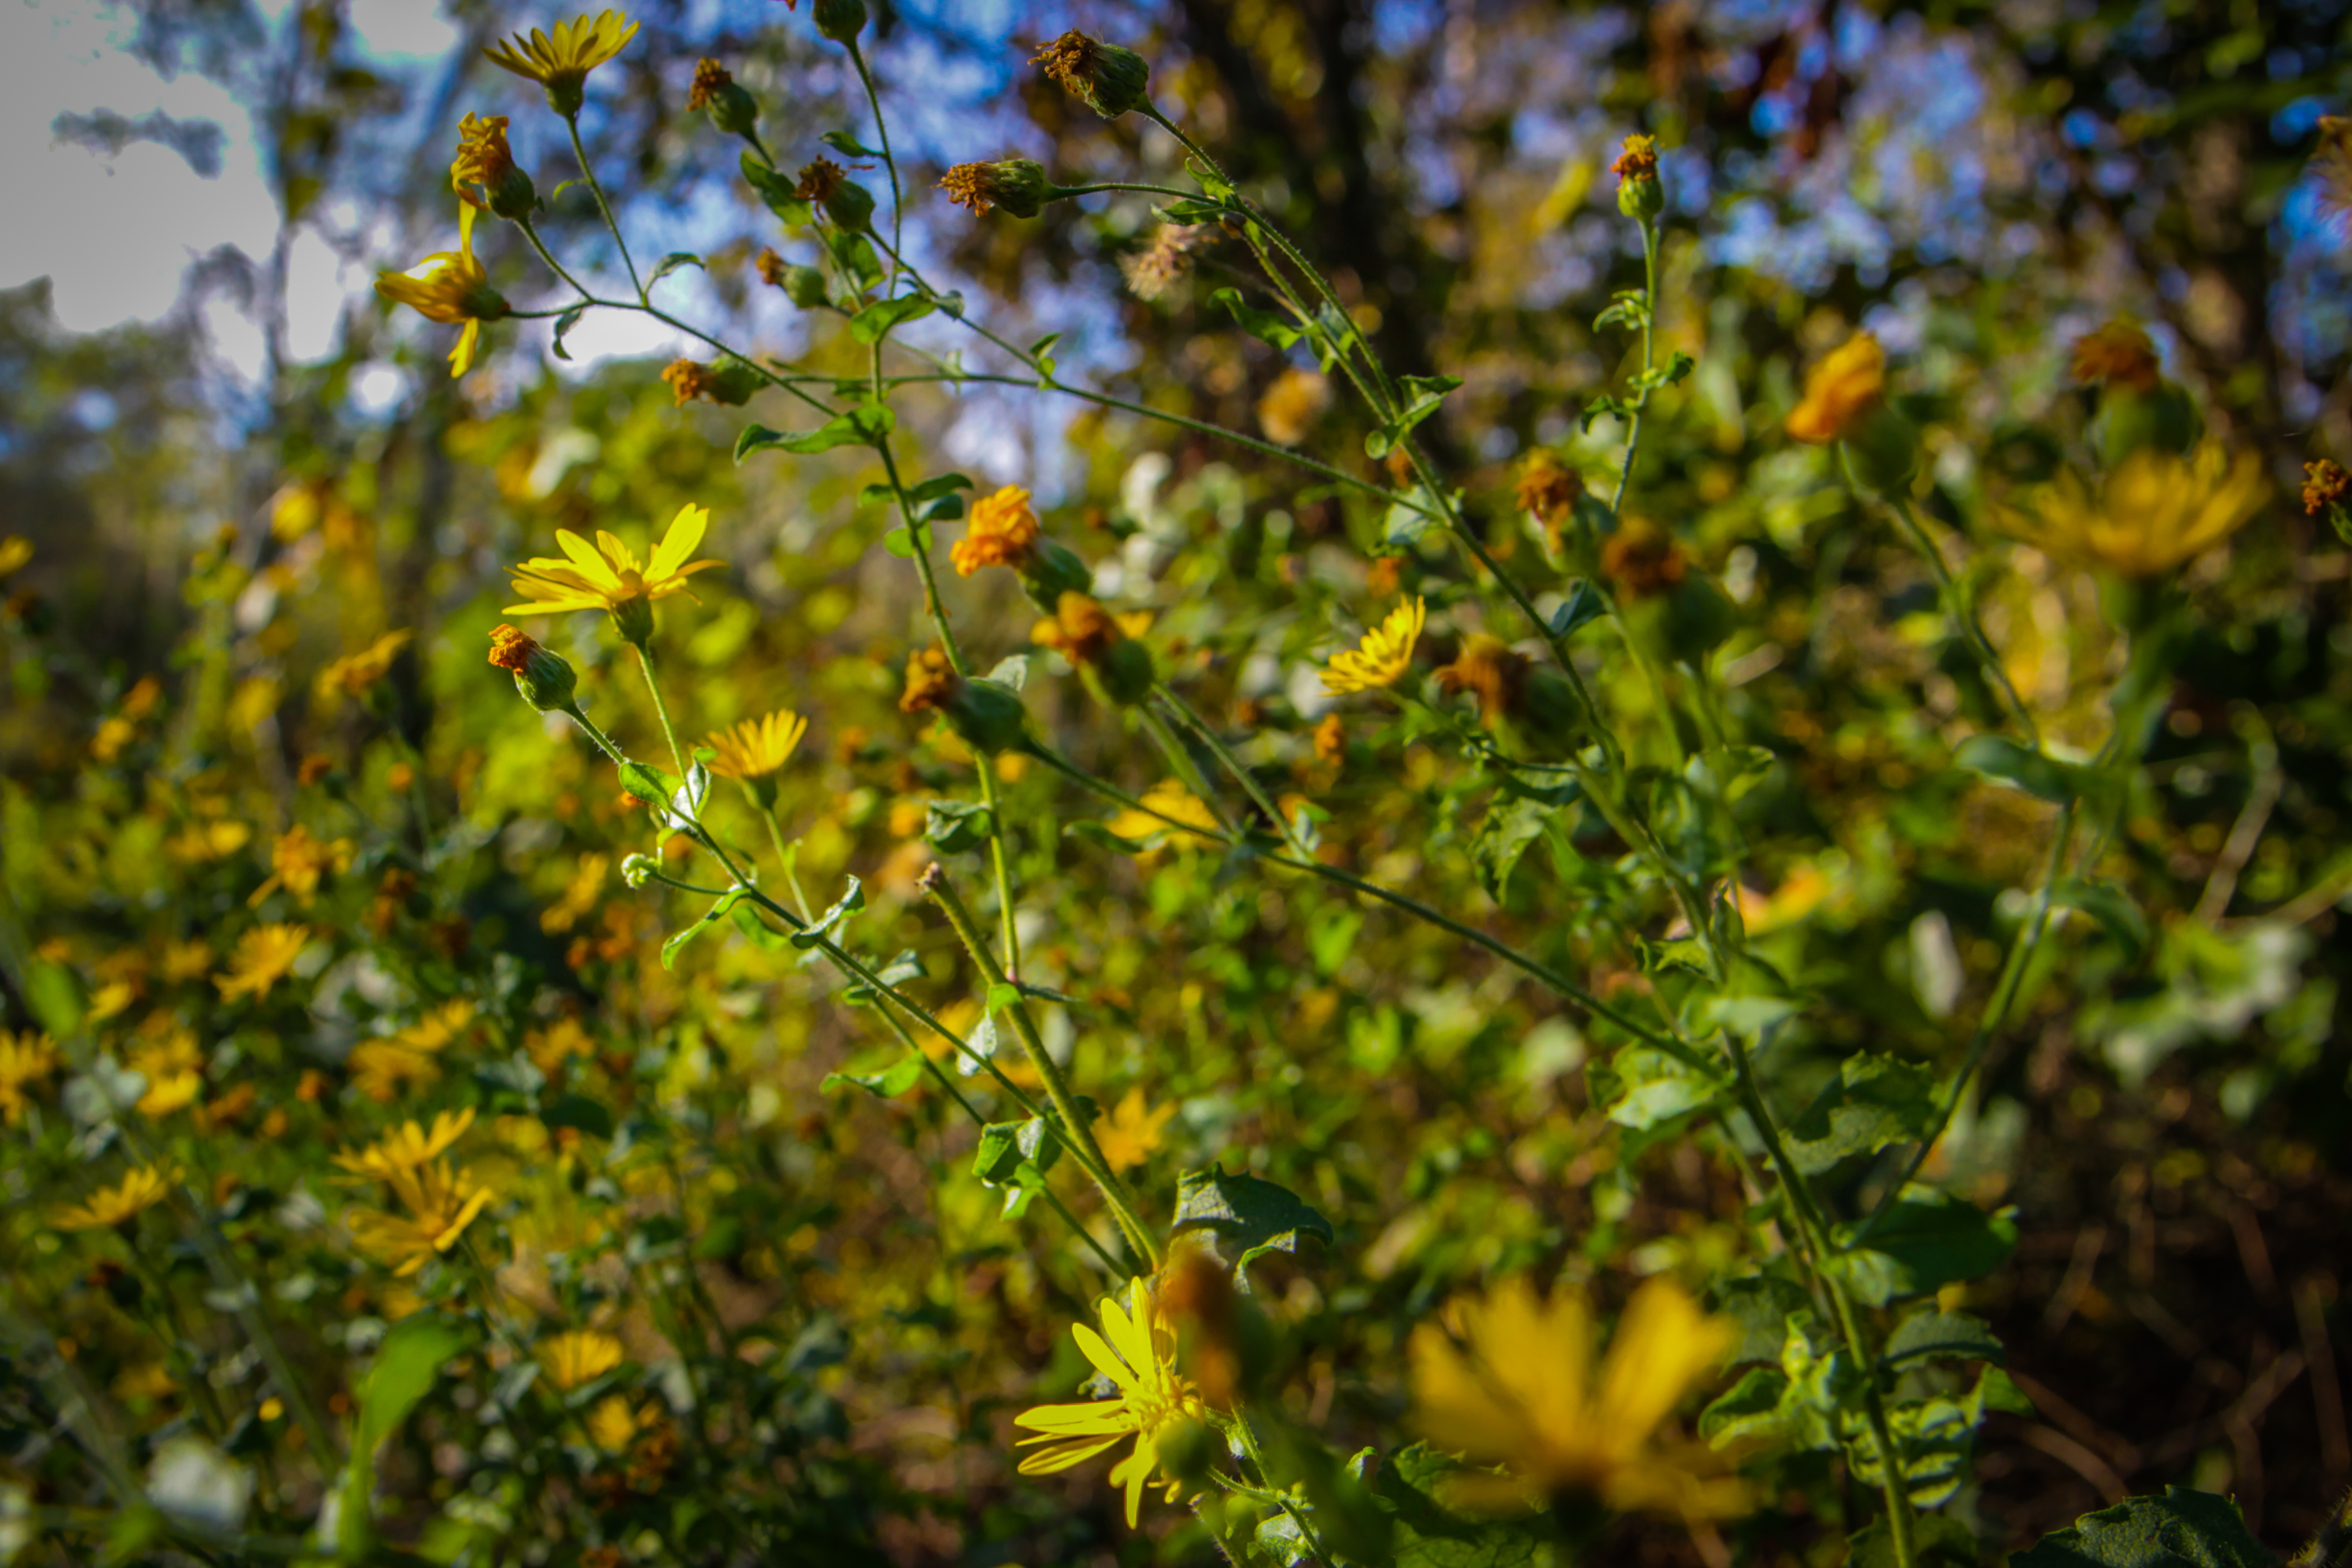
nature, trees, flower, yellow, vegetation, plant, leaf, tree, spring, branch, botany, wildflower, woody plant, autumn, flowering plant, grass, sunlight, plant community, shrub, plant stem, hypericum, herbaceous plant, perennial plant